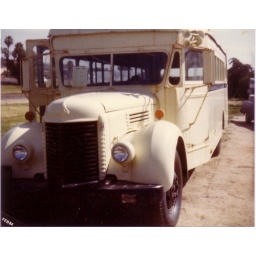
this bus was used by the marine corp in Oceanside Calif it was still green on the inside when i had it